Characters of Ackley Bridge

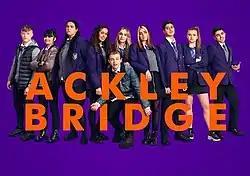
Core characters of series five.

"Ackley Bridge" is a British television drama series that follows the lives of the staff and pupils at the fictional multi-cultural academy school Ackley Bridge College. Series one features the debuts of friends Missy Booth (Poppy Lee Friar) and Nasreen Paracha (Amy-Leigh Hickman), headteacher Mandy Carter (Jo Joyner) and her husband Steve Bell (Paul Nicholls), school cook Kaneez Paracha (Sunetra Sarker), English teacher Emma Keane (Liz White) and her daughter Chloe Voyle (Fern Deacon), school sponsor Sadiq Nawaz (Adil Ray) and his children Alya (Maariah Hussain) and Riz (Nohail Mohammed), brothers Jordan (Samuel Bottomley) and Cory Wilson (Sam Retford), school receptionist Lorraine Bird (Lorraine Cheshire), science teacher Lila Shariff (Anneika Rose), head of pastoral care Samir Qureshi (Arsher Ali), PE teacher Will Simpson (Tom Varey), Missy's mother Simone (Samantha Power) and grandmother Julie 'Nana' Booth (Rita May) and students Hayley Booth (Cody Ryan), Razia (Nazmeen Kauser) and Saleem Paracha (Esa Ashraf), Candice Murgatroyd (Emily Pyzer) and Naveed Haider (Gurjeet Singh). Series two sees the introduction of science teacher Rashid Hyatt (Tony Jayawardena), Nasreen's half-brother Aaron Turner (Adam Fielding), deputy headteacher Javid Shah (Jay Saighal) and student Sam Murgatroyd (Megan Parkinson).